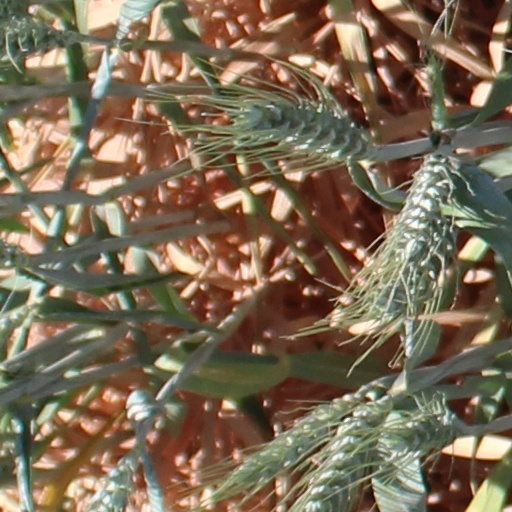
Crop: wheat